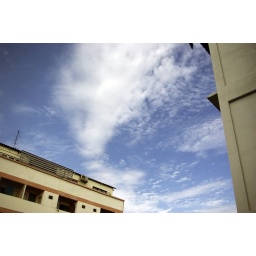
Bangkok cleared blue sky in the morning.